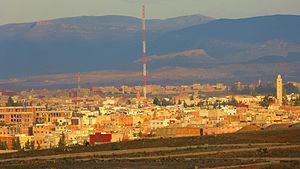
La vue générale d'Oujda au Maroc région Oriental prise de la route N6.
Le clan d'Oujda, appelé parfois le « groupe de Tlemcen », est un groupe politico-militaire composé d'algériens du Front de libération nationale durant la guerre d'Algérie. Le clan s'est bâti sur la première communauté algérienne installée au Maroc depuis 1850, composé de la petite bourgeoisie, de propriétaires terriens, d'auxiliaires de l'administration marocaine ou d'étudiants et des cadres, tous encadrés par les combattants algériens de l'Armée de libération nationale, repliés derrière la frontière marocaine dès le début de l'insurrection de 1954. Ils sont plus organisés, lourdement armés et fortement politisés,